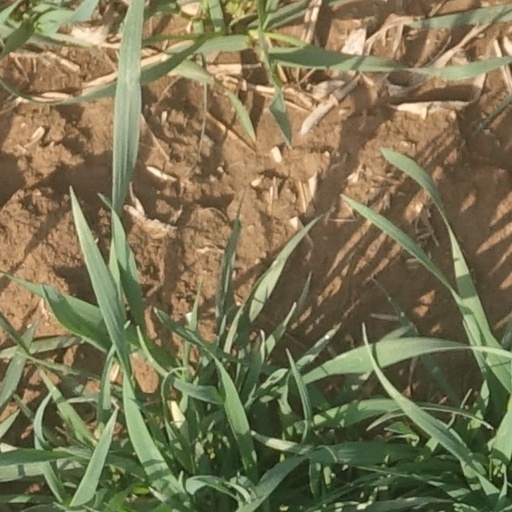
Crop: wheat